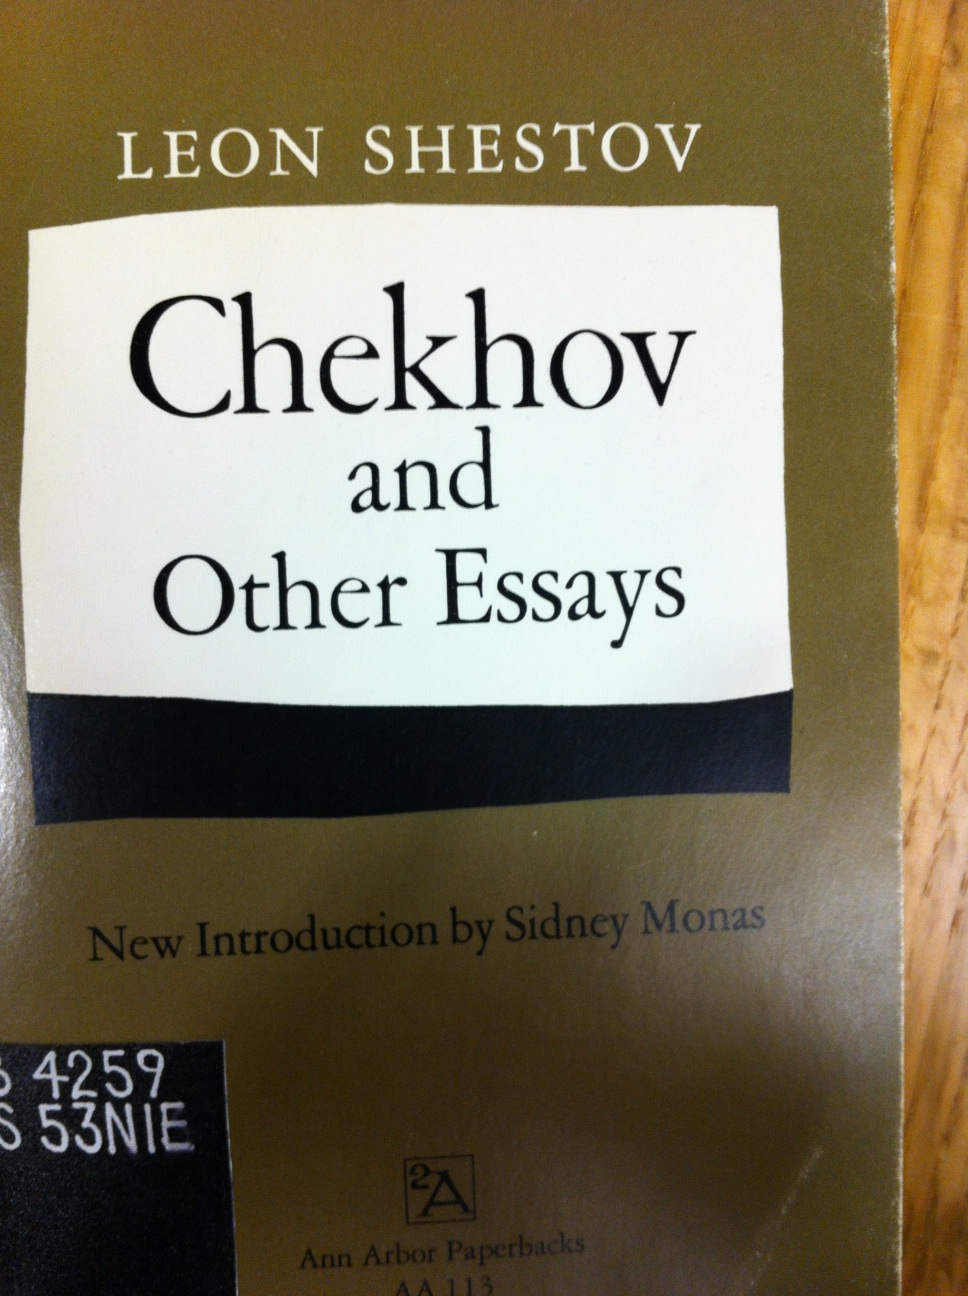Question: What book is this? Thanks.
Answer: chekhov other essays